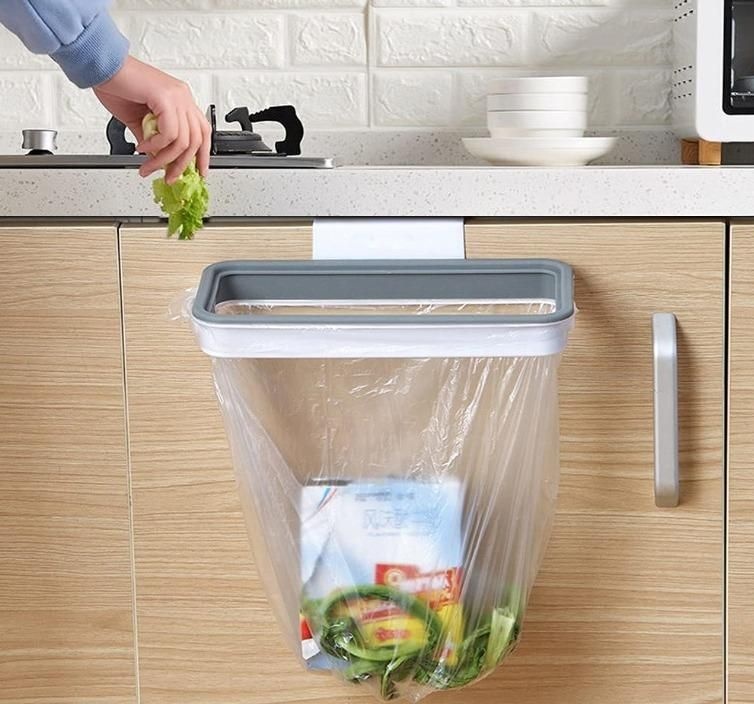
Trash Hanging  Bag Holder
Keep your kitchen clean and organized with the Attach-A-Trash Hanging Trash Bag Holder . Simply hang it on any cabinet door and place a trash bag for quick, mess-free waste disposal. Perfect for kitchens, bathrooms, or even while cooking and cleaning. Key Features: 🗑️ Space-Saving Design: Hangs easily on cabinet doors, saving floor space. 🛠️ Easy to Install & Remove: No tools required – just clip and use. 🌟 Strong & Durable: Made from high-quality plastic for long-lasting use. 🧹 Multi-Purpose Use: Great for kitchen scraps, bathroom waste, or household cleaning. 🎨 Stylish & Compact: Lightweight, portable, and comes in multiple colors. Specifications: Package: 1 Piece of Hanging Trash Bag Holder Material: Plastic Color: Multicolor Dimensions (LBH): 10 x 10 x 4 cm
Brand: KART CLICK
Category: Home & Garden > Household Supplies > Waste Containment Accessories > Waste Container Enclosures